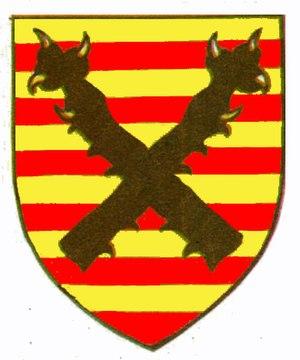
Armoiries du ""Regnum Valachorum"" conférées en 1218 par la papauté au Tsar Ioan (Ivan) Asan I"
L'Empire ottoman, connu historiquement en Europe de l'Ouest comme l'Empire turc, la Turquie ottomane ou simplement la Turquie, est un empire fondé à la fin du XIIIᵉ siècle au nord-ouest de l'Anatolie, dans la commune de Söğüt, par le chef tribal oghouze Osman Iᵉʳ. Après 1354, les Ottomans sont entrés en Europe, et, avec la conquête des Balkans, le Beylik ottoman s'est transformé en un empire trans-continental. Après l'avoir encerclé et réduit à sa capitale et à quelques lambeaux, les Ottomans ont mis fin à l'Empire byzantin en 1453 par la conquête de Constantinople sous le règne du sultan Mehmed II.
L’invasion mongole de l'Europe au XIIIᵉ siècle désigne l'action militaire d'une puissance asiatique, l'Empire mongol, pour envahir et conquérir des parties de l'Europe grâce à son armée.
Le despotat de Dobroudja, despotat de Carvouna ou despotat de Dobrogée est un ancien État multiethnique des Balkans qui a existé au Moyen Âge. Issu de la désagrégation du royaume des Bulgares et des Valaques, la Dobrogée s'est transformée en despotat indépendant dont l'existence a été abrégée par la conquête ottomane du Sud-Est de la péninsule balkanique.